E. Graham Howe

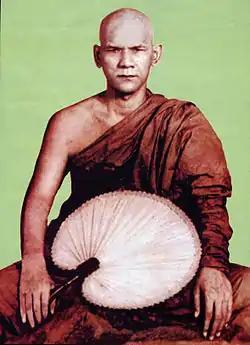
Mahasi Sayadaw taught Howe meditation.

In March 1927, Howe married Nora H. Blaxill. Nora gave birth to two sons that died in early childhood and two daughters, Gillian and Carolyn. The family also adopted a son who later died while flying as a test pilot for the RAF during WWII. Howe and Nora were a poor fit as a couple and they eventually divorced in the early 1950s. With the marriage over, Howe closed his practice and left the country to study meditation for three months in Ceylon (now Sri Lanka), Burma (now Myanmar), and northern India. He received instruction in meditation practices from Nyanaponika Thera, Mahasi Sayadaw, and Sivananda Saraswati, among others.